Bottle service

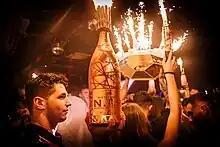
Bottle service in a nightclub in Rome, Italy (2019)

Bottle service is the sale of liquor by the bottle, mostly in North American lounges and nightclubs.